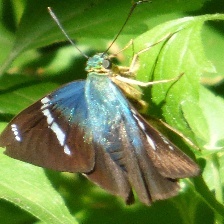
Species: TWO BARRED FLASHER